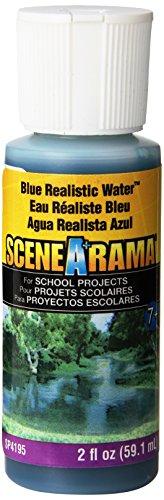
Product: Woodland Scenics Realistic Water 2 Ounces-Blue (SP4195)
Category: Toys & Games | Play Vehicles | Play Trains & Railway Sets | Accessories
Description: This back contains 2 oz of blue water.
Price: $9.27
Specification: ProductDimensions:4.5x0.5x9.5inches|ItemWeight:3.36ounces|ShippingWeight:3.52ounces(Viewshippingratesandpolicies)|Manufacturer:WoodlandScenics|ASIN:B008MX5TYY|Itemmodelnumber:SP4195